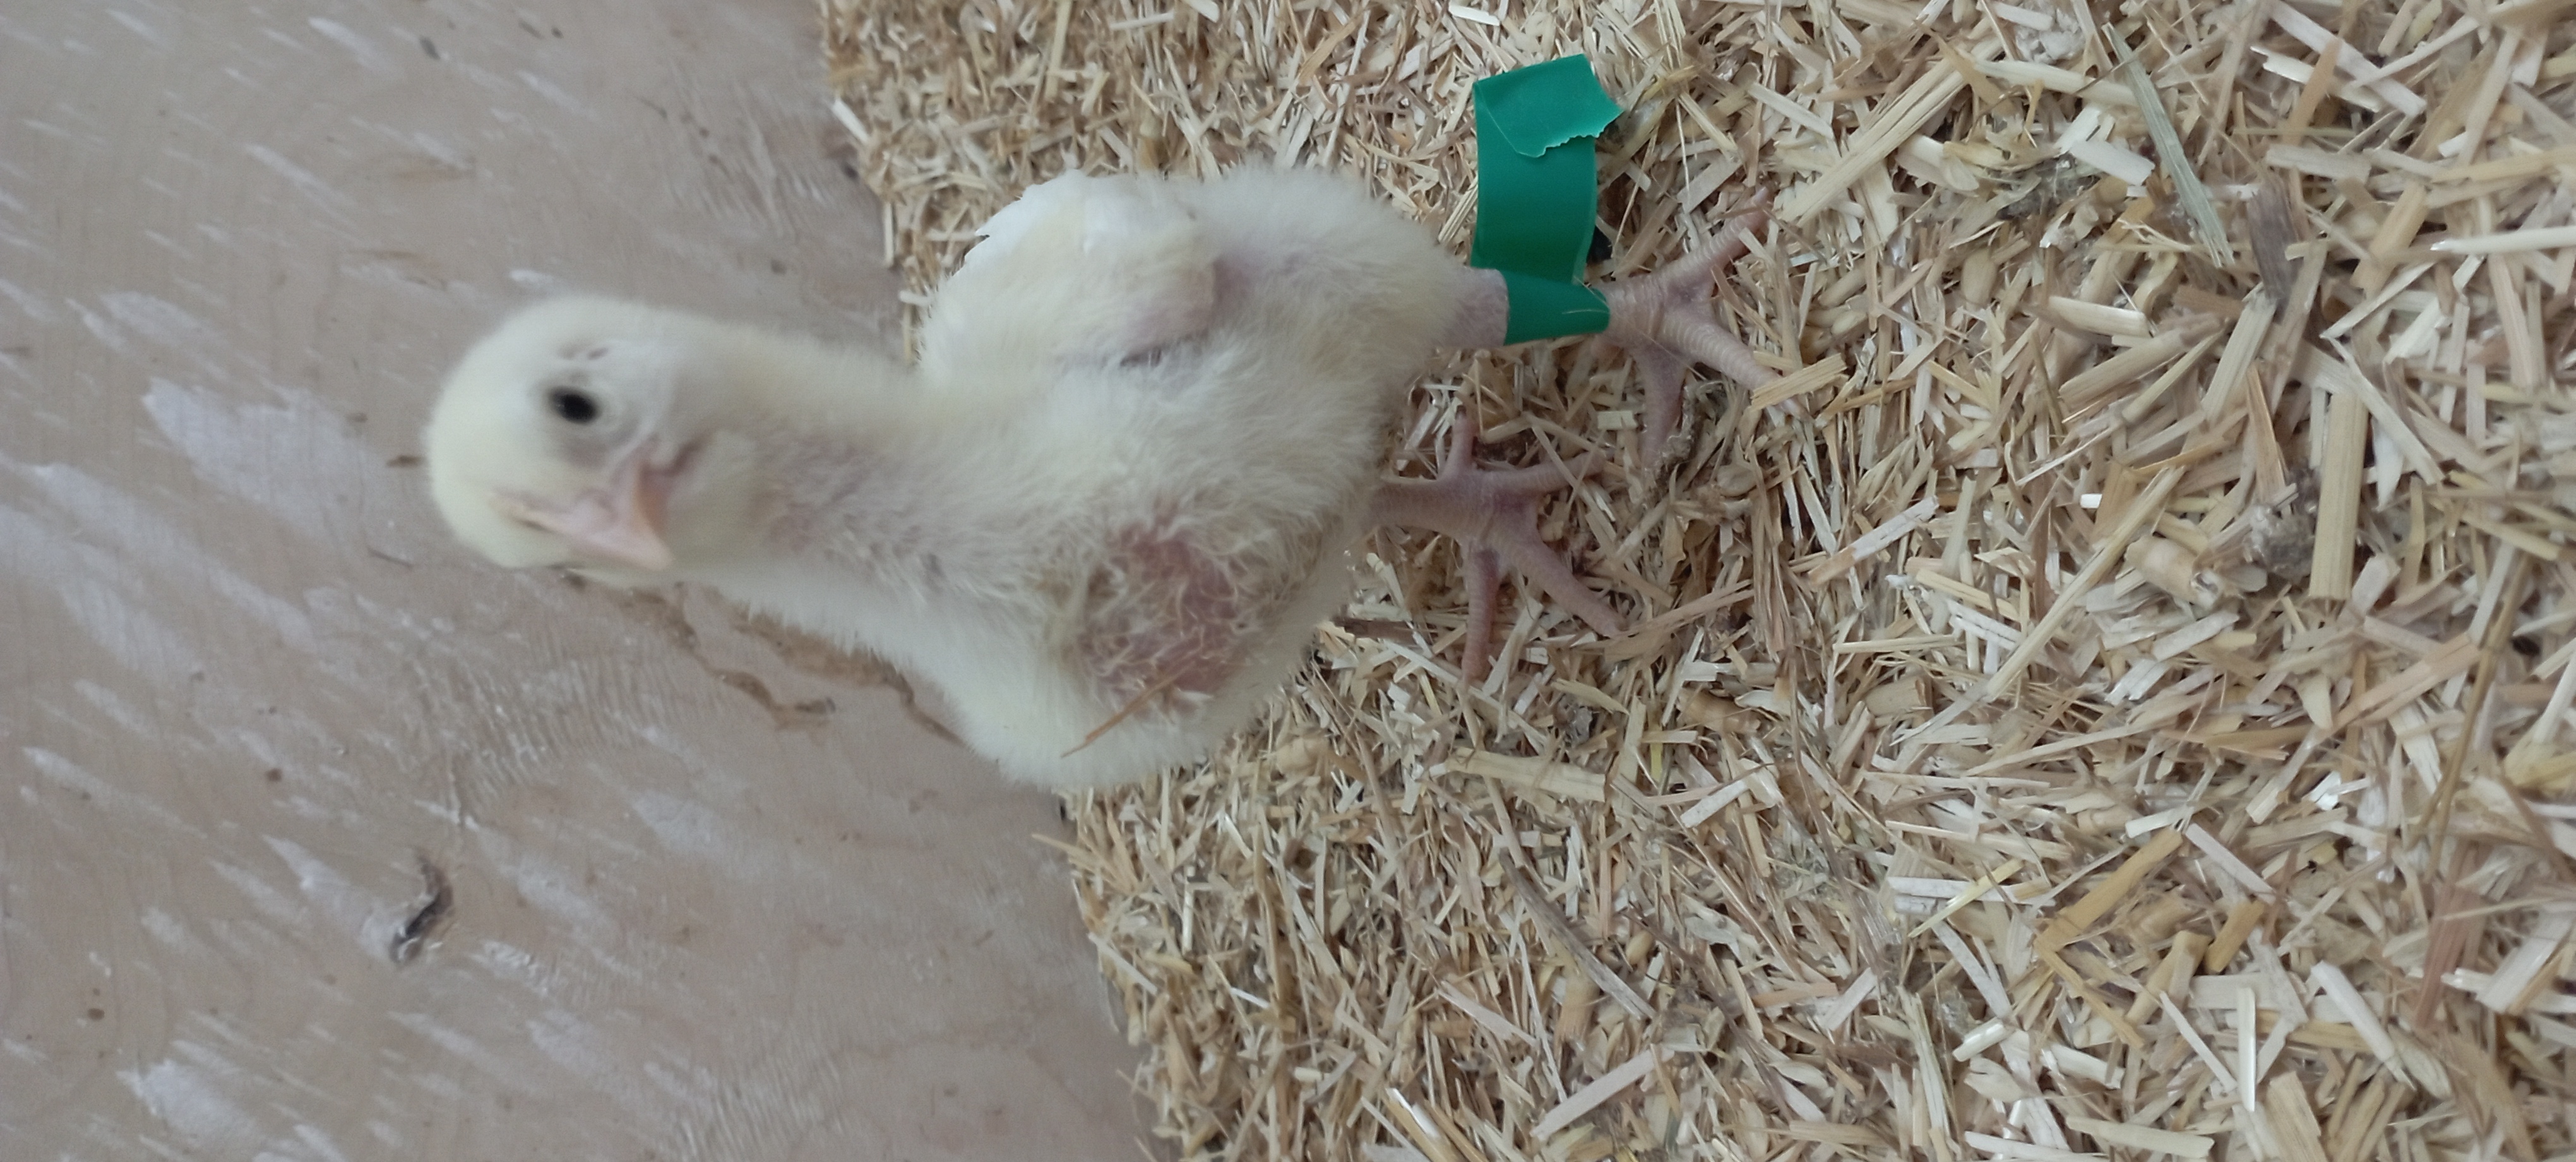
Weight: 243 g